Rahal Letterman Lanigan Racing

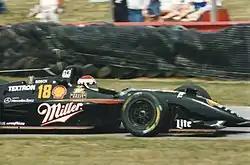
Rahal at Mid-Ohio in 1996.

Rahal-Hogan Racing introduced the Honda HRX Indy V-8t engine to IndyCar racing in 1994, after performing development testing for the powerplant throughout 1993. The team operated as a two-car outfit, promoting Mike Groff to a full-time schedule for 1994. The team fielded the Lola T94/00 chassis